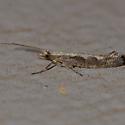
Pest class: diamondback_moth